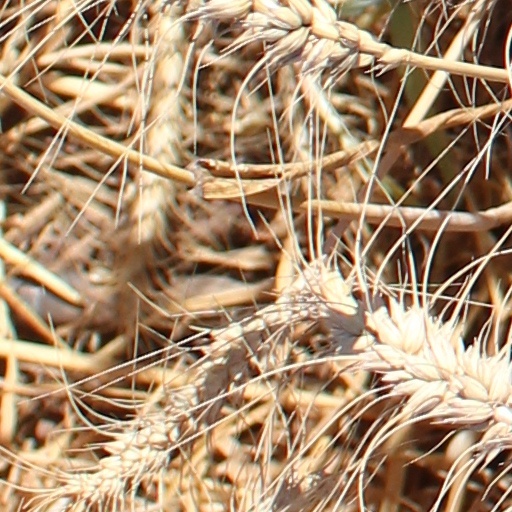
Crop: wheat